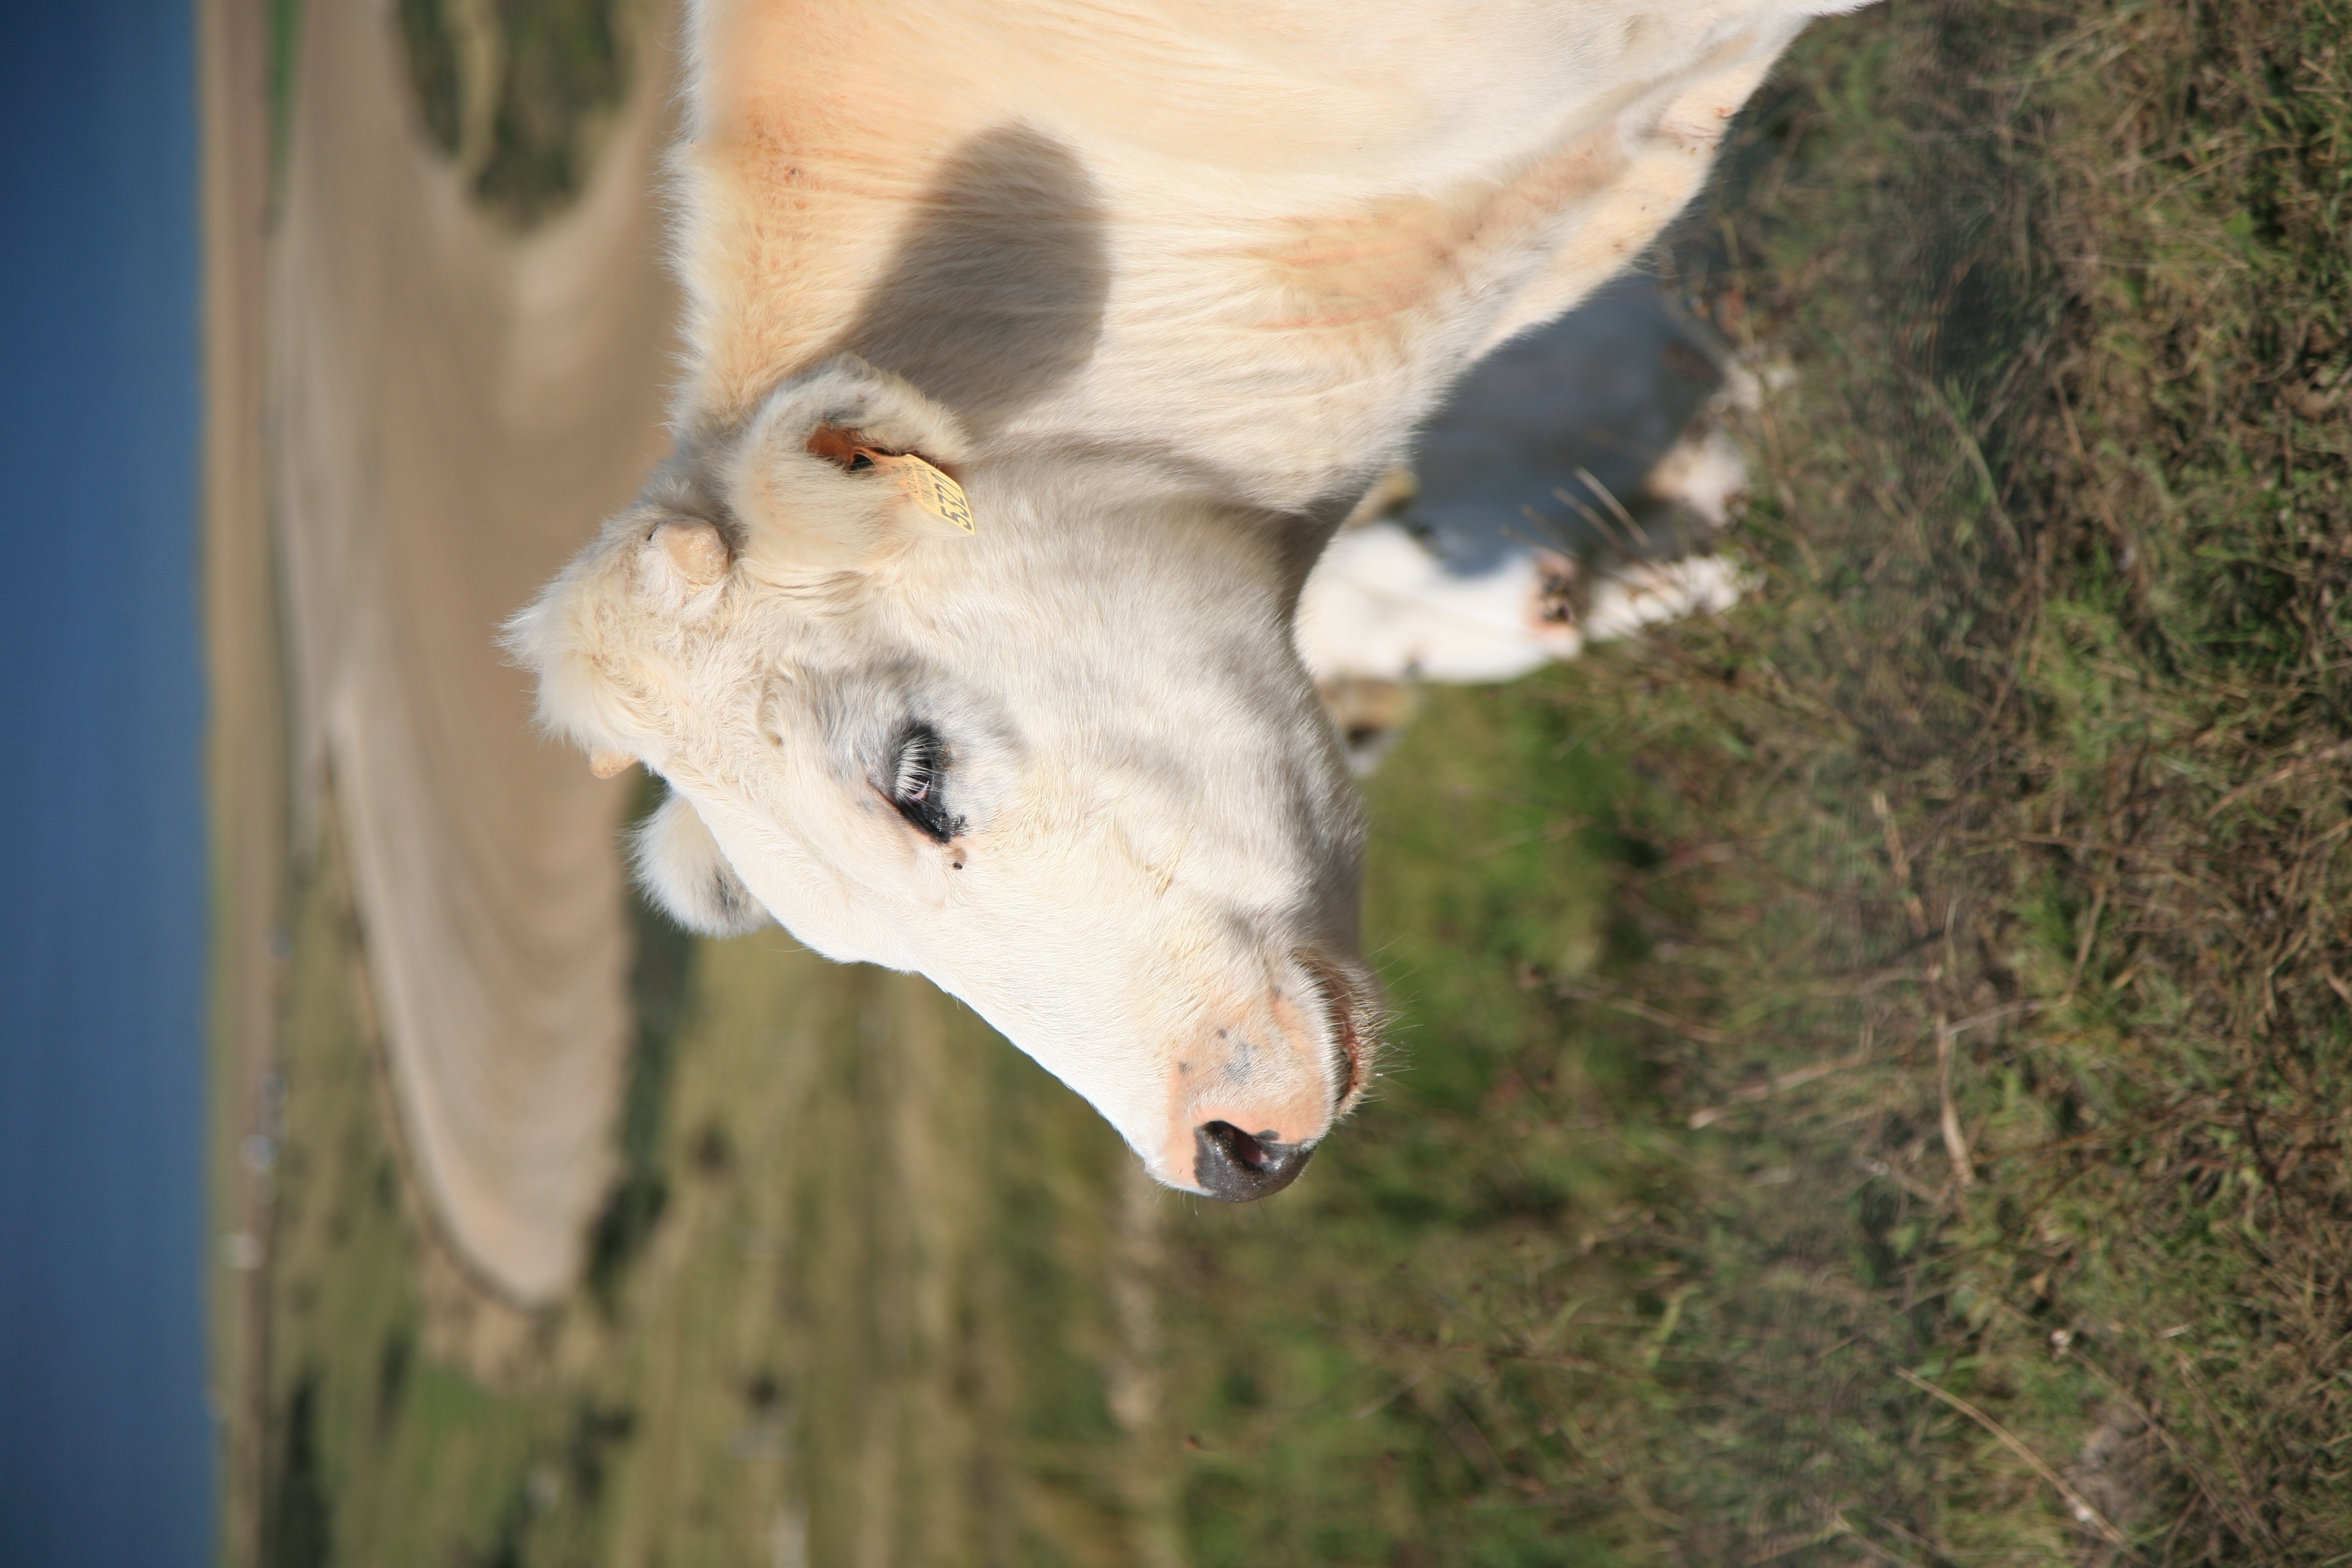
prairie, france, wildlife, cow, mammal, fauna, francia, pradera, vaca, frankrijk, frankreich, vache, merdunord, koe, cotedopale, pasdecaials, kuh, mucca, capblancnez, lesescalles, prrie, montdhubert, hubertmount, giraffidae, horse like mammal